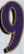
Number: 9